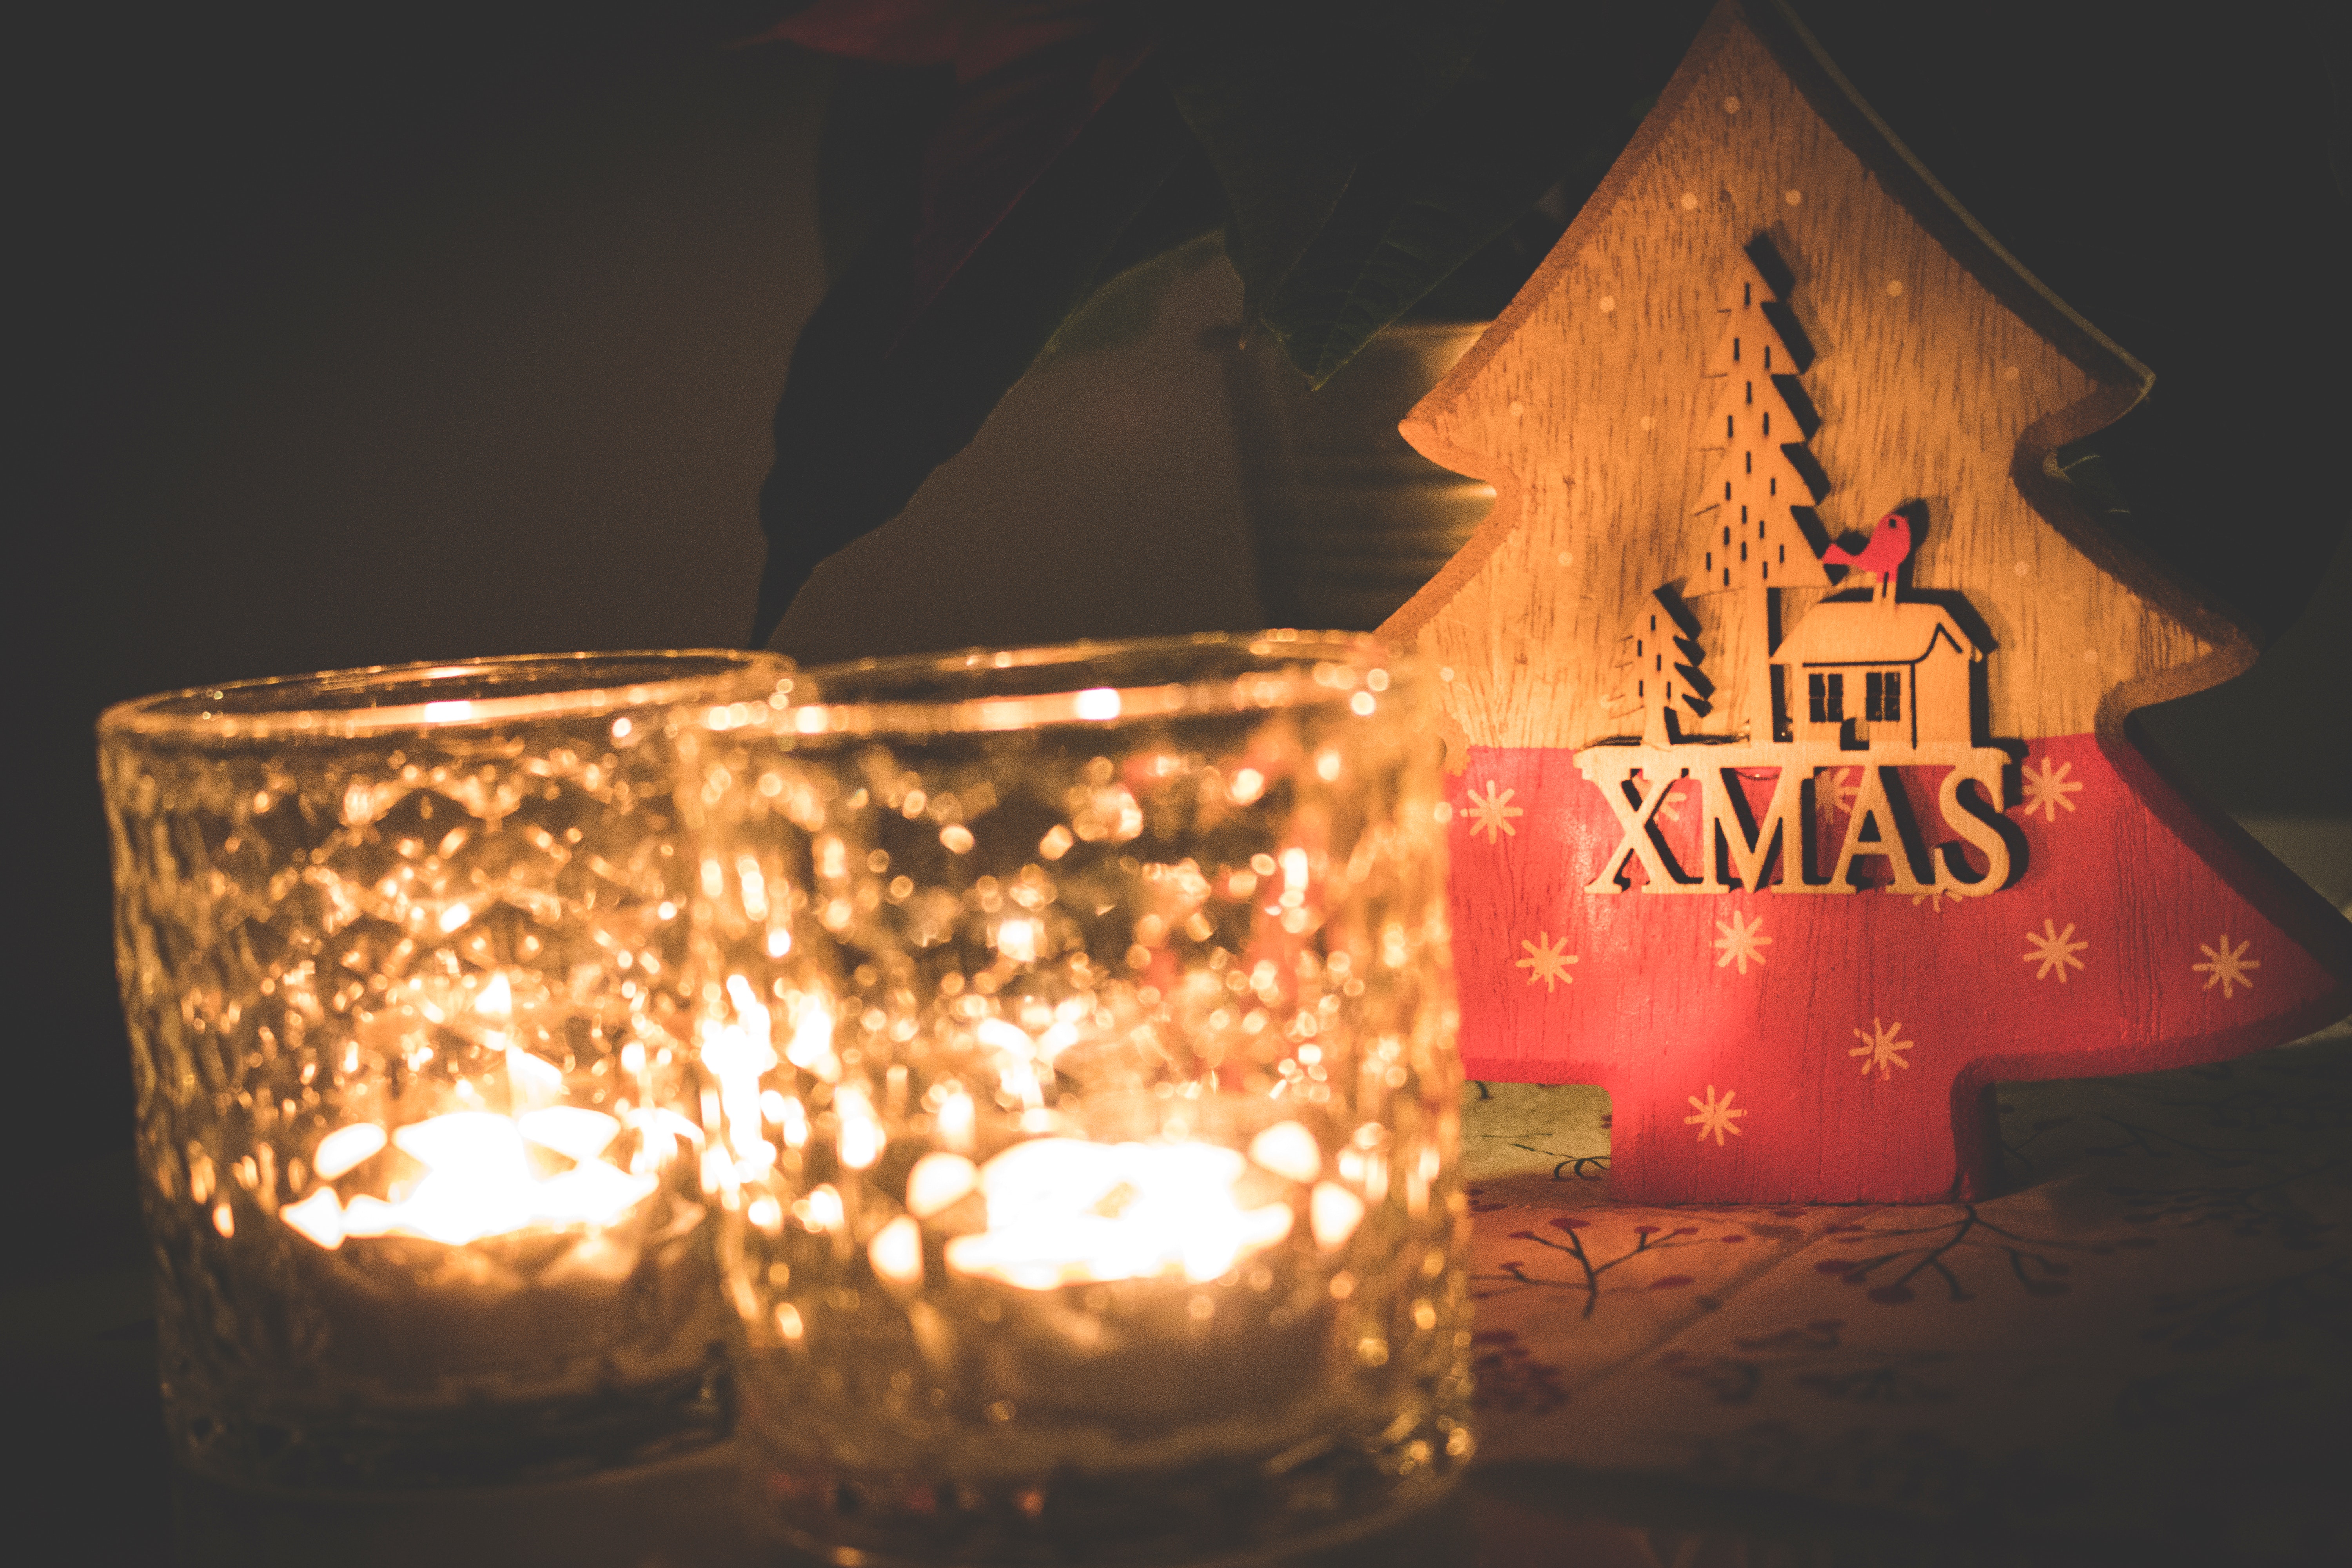
lighting, light, lighting accessory, nightlight, candle, light fixture, lampshade, glass, lantern, still life photography